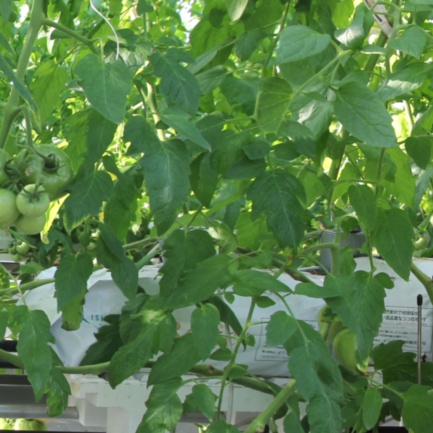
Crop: tomato